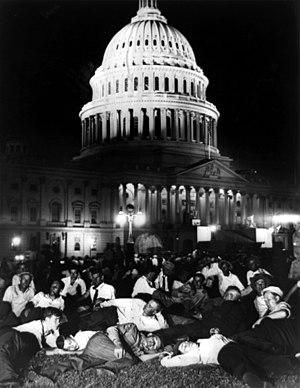
Tåregas / Tåregassens historie
Arbejdsløse veteraner fra første verdenskrig slog lejr foran Capitol i påvente af at få udbetalt de lovede krigsbonuser.
Tåregas er et magtmiddel, der bruges overalt i verdenen af myndigheder ved civile uroligheder samt til opløsning af demonstrationer. I Danmark anvender politiet CS-gas. Når mennesker udsættes for gassen skabes der en kraftig irritation i øjne og slimhinder, hvilket har den ønskelige effekt at folk flygter fra stedet. Tåregassen findes i form af spraydåse, patroner eller ampuller.